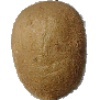
Label: Kiwi 1